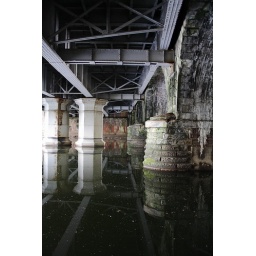
the bridge under Shrewsbury Station over the river Severn